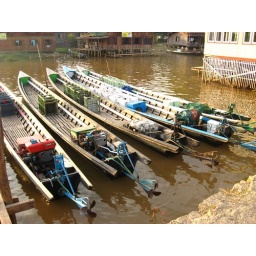
longtail propelled boats on inle lake in burma